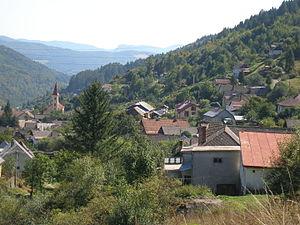
Žakarovce est un village de Slovaquie situé dans la région de Košice.